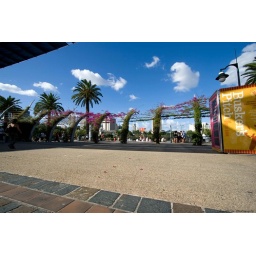
The walkway behind the city beach in Brisbane next to the river and city CBD, created on the site of Expo 88.